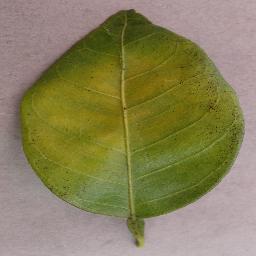
Label: Orange___Haunglongbing_(Citrus_greening)